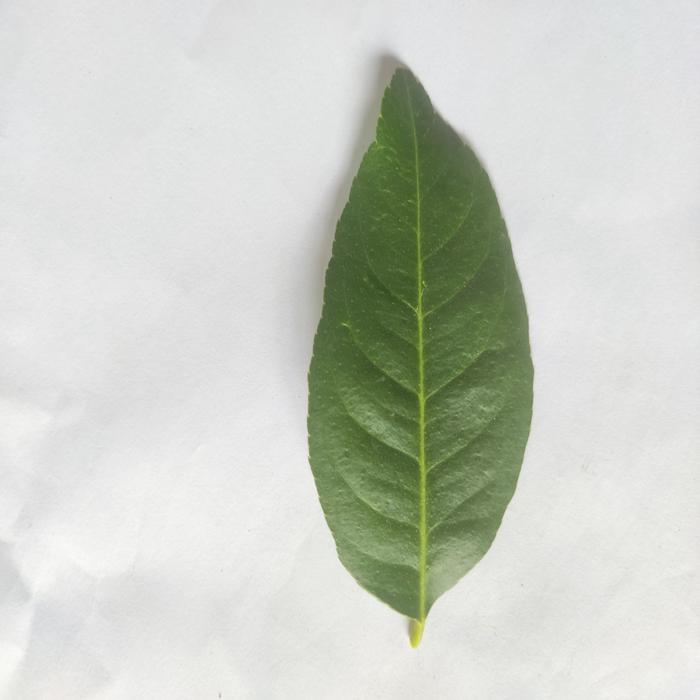
Crop: Lemon
Leaf condition: Healthy_Leaf